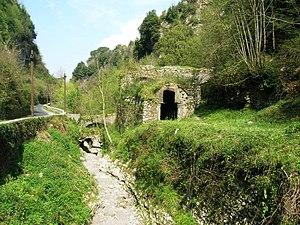
La pasta di Gragnano est une pâte alimentaire disposant de l'indication géographique protégée, à base de semoule de blé dur, produite à Gragnano, dans la province de Naples.